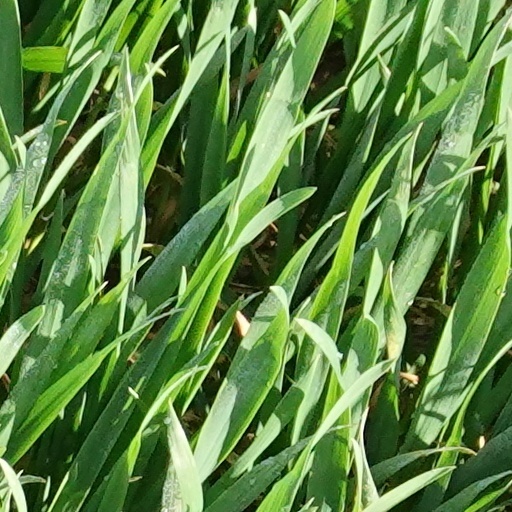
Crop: wheat